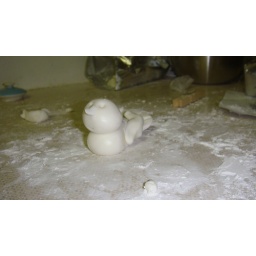
blue bird in white 2